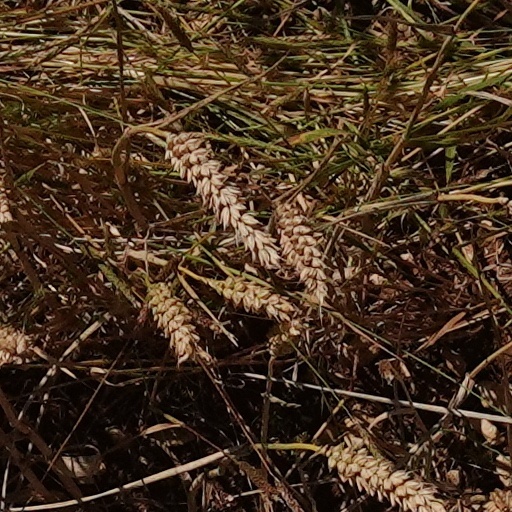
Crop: wheat